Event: Nepal Earthquake
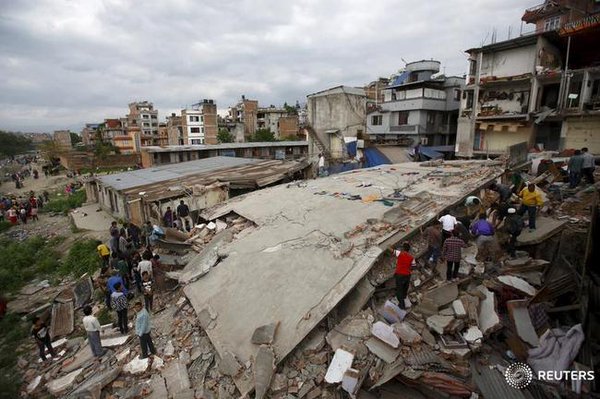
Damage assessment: damage